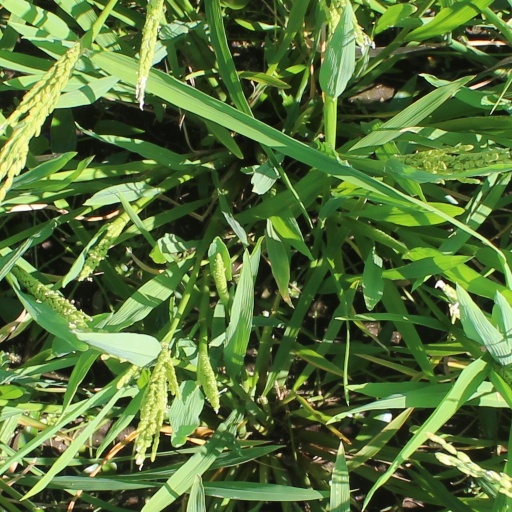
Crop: rice